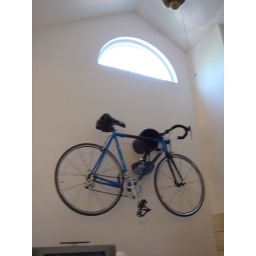
the bike on the cycloc, and one of the great windows in our apartment